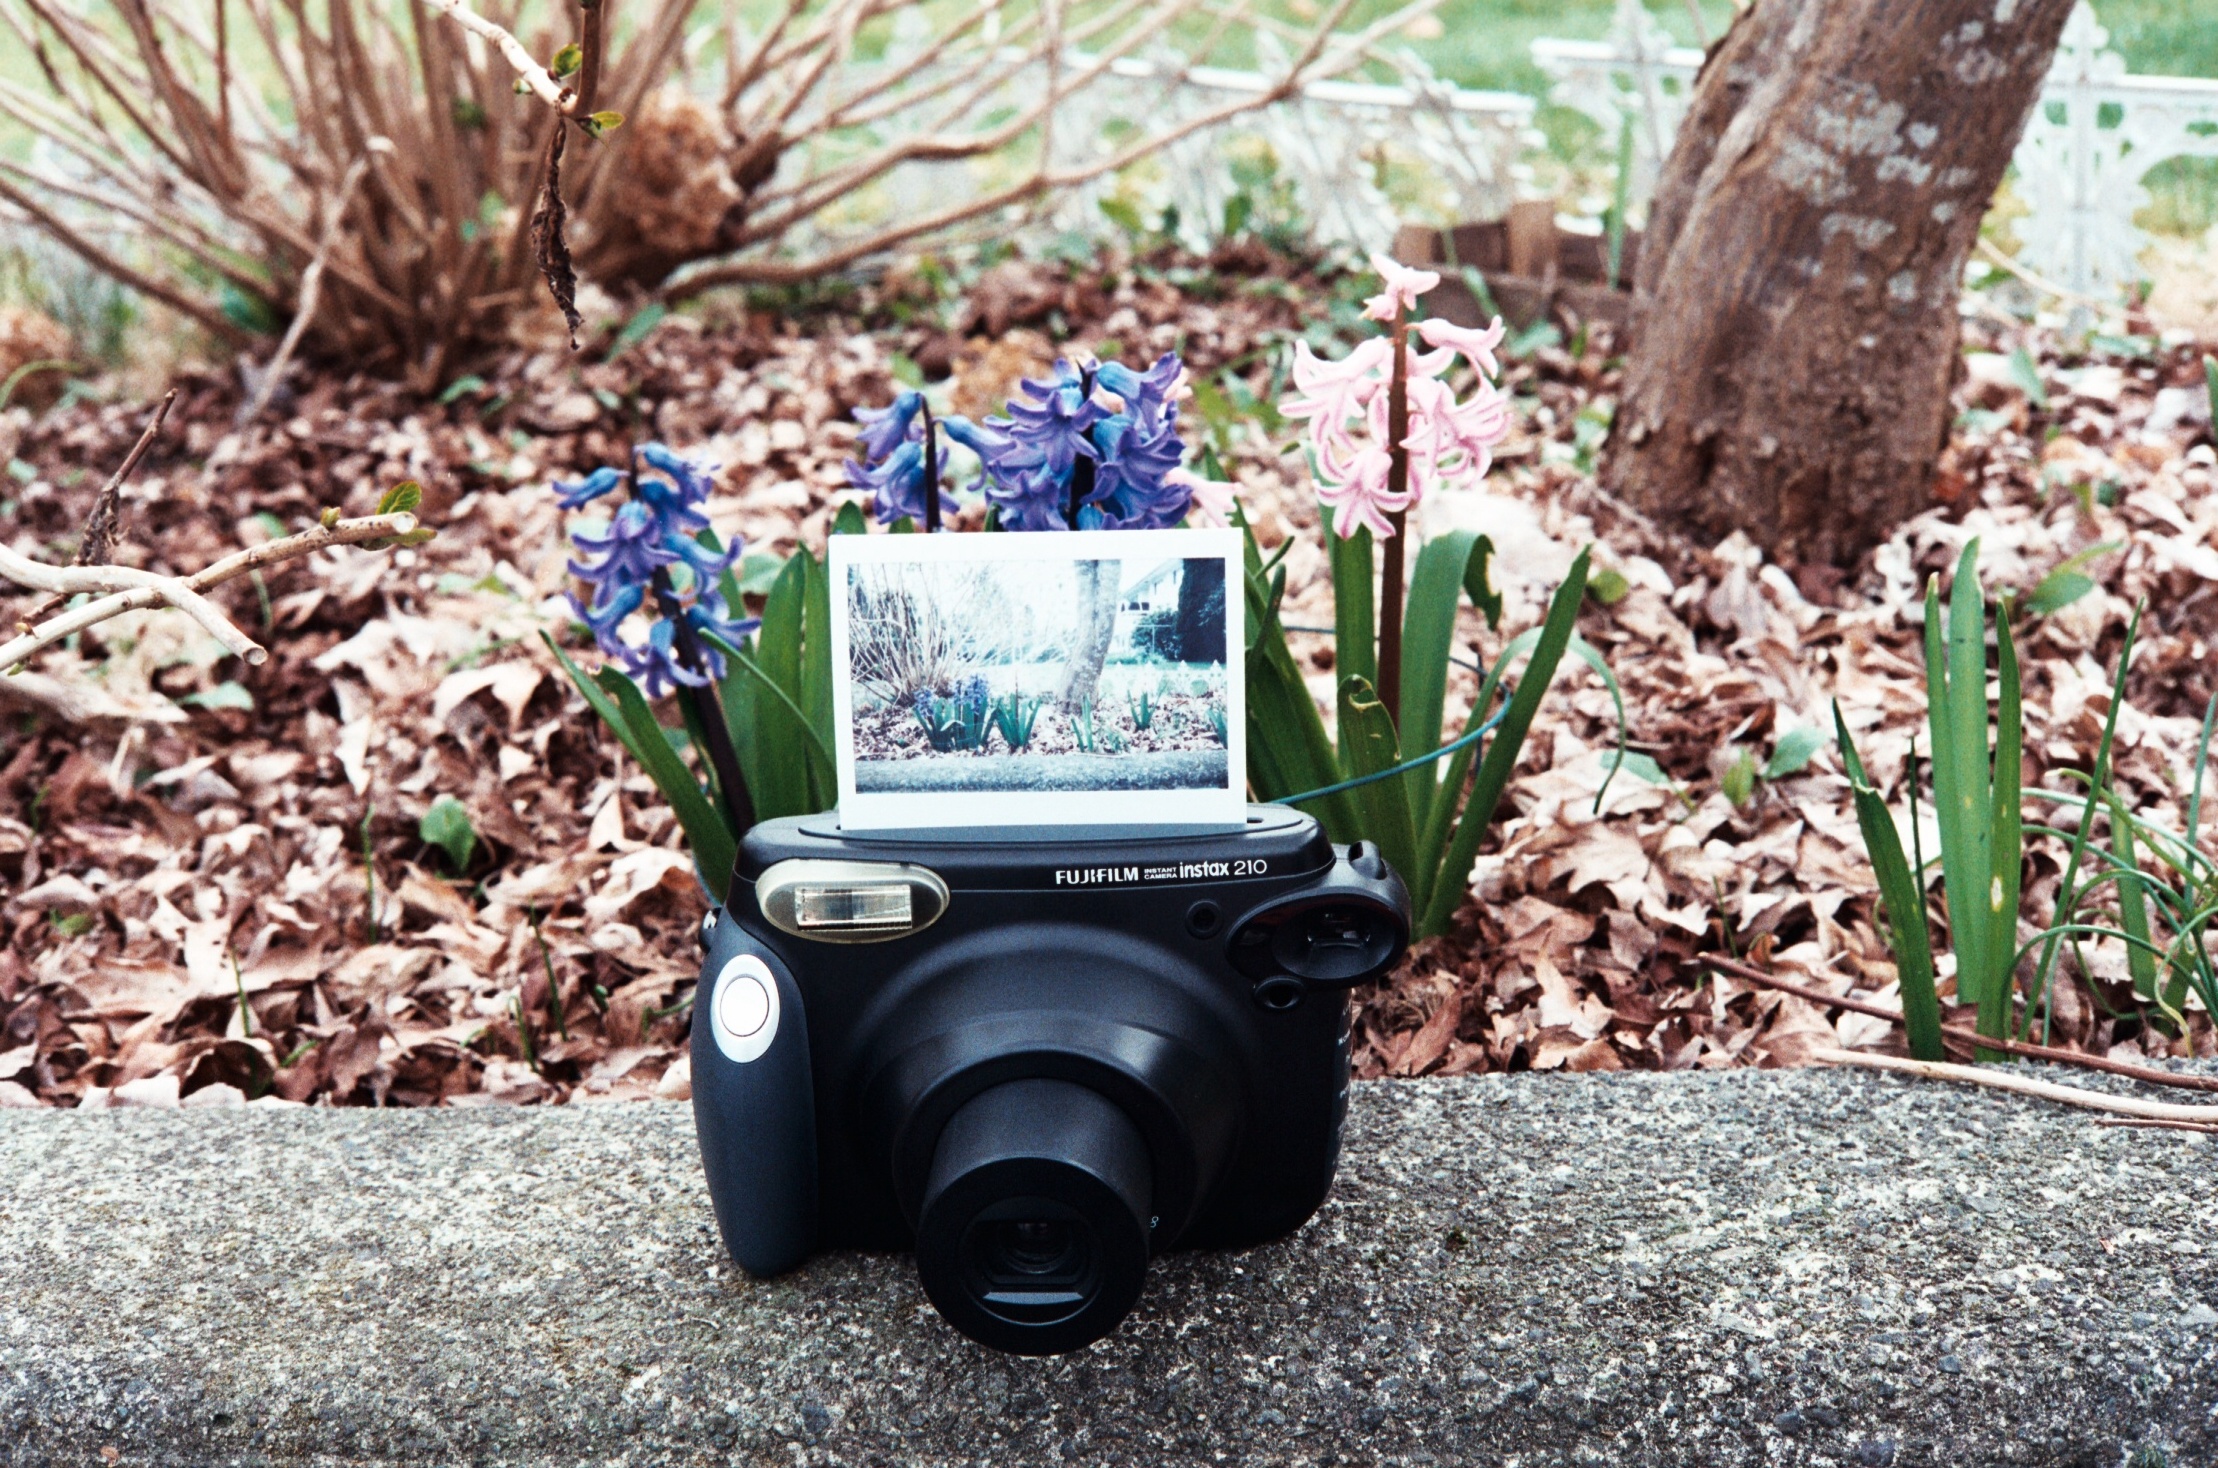
flower, film, spring, green, garden, flowers, litter, waste, yard, instant, konicaautos2, fujifilminstax210, fujifilmproplusii200, instax210